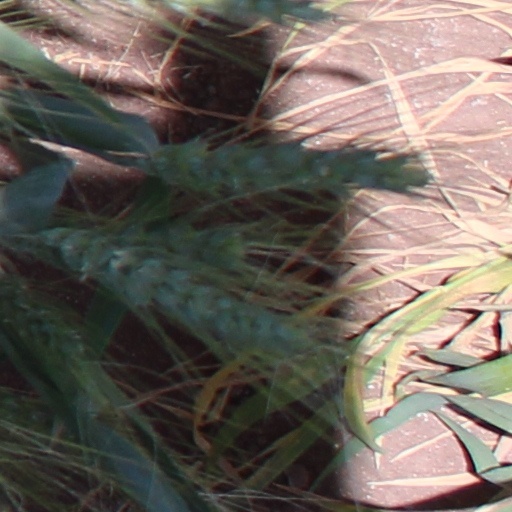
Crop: wheat